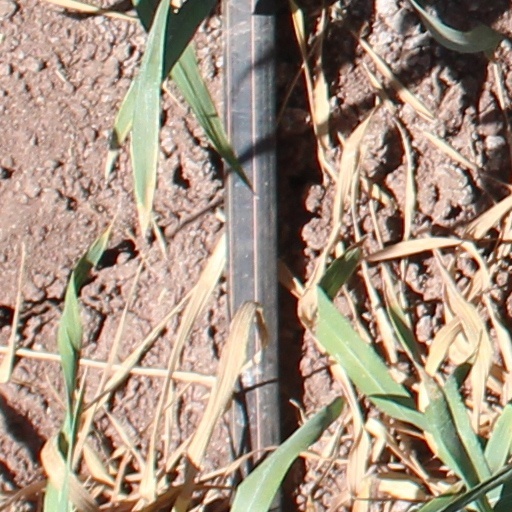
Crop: wheat